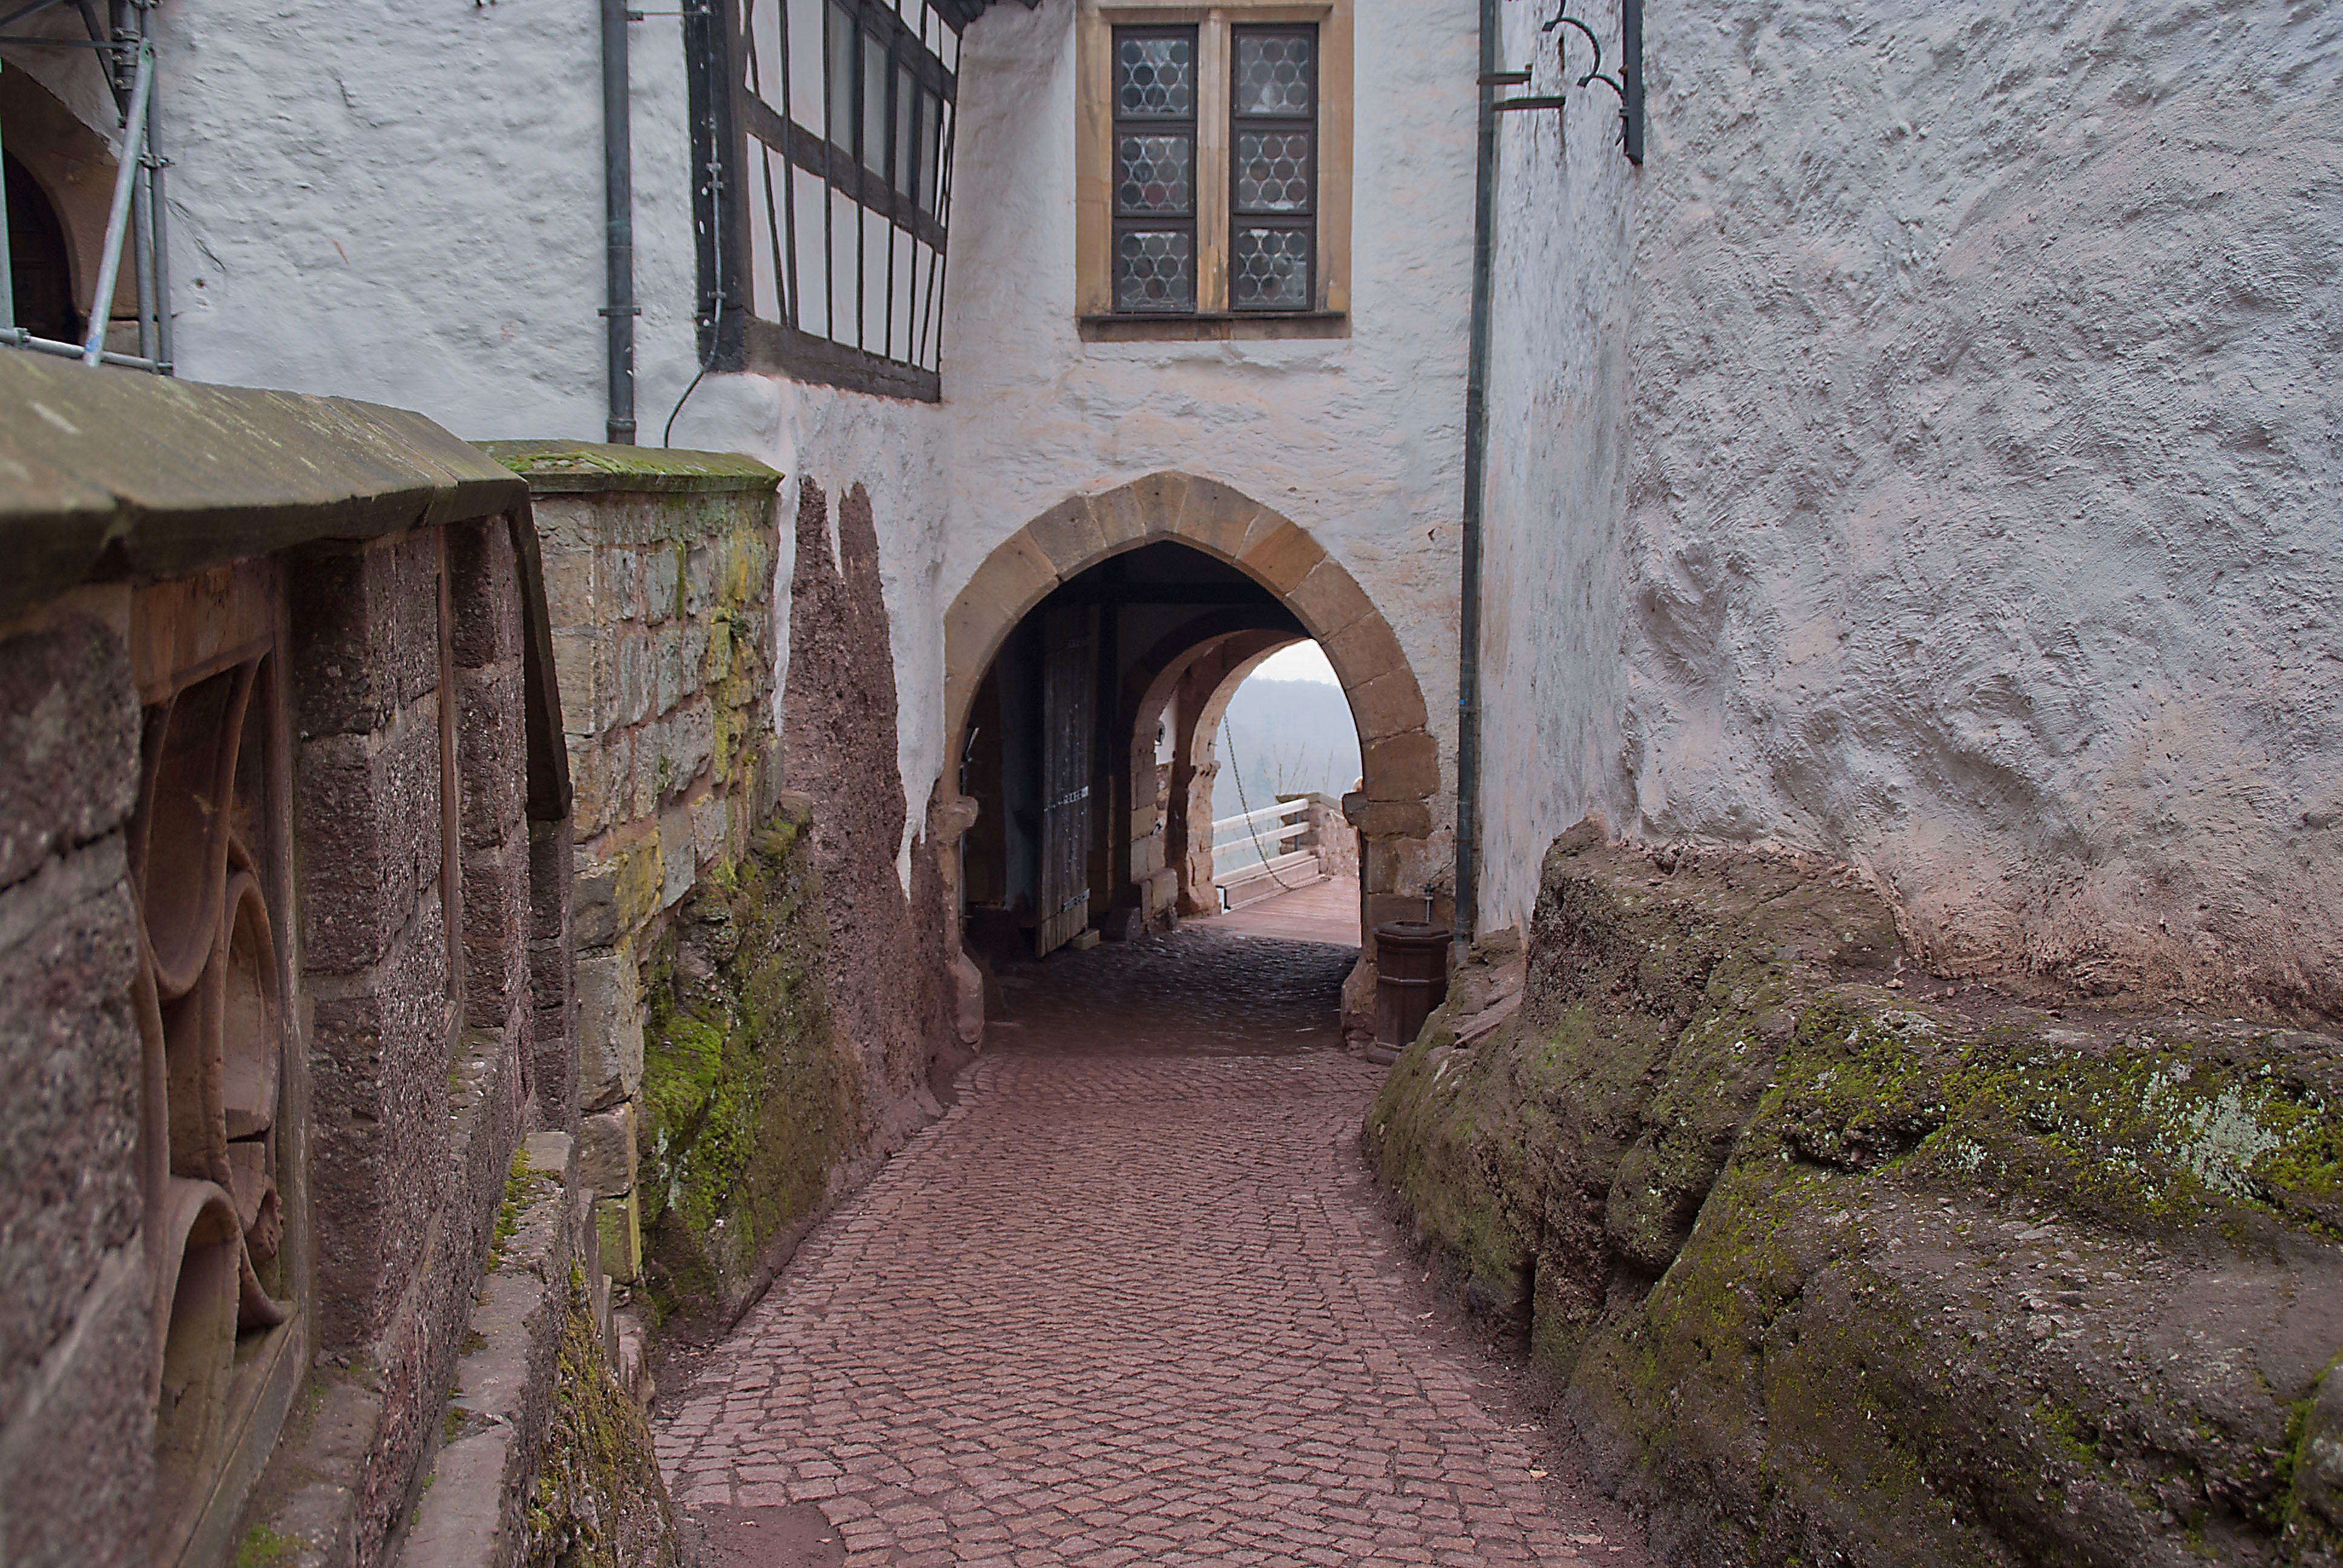
road, street, town, building, old, alley, wall, village, europe, castle, fortification, waterway, world heritage, art, courtyard, ruins, infrastructure, monastery, germany, historically, luther, middle ages, eisenach, thuringia germany, wartburg castle, ancient history, junker j rg